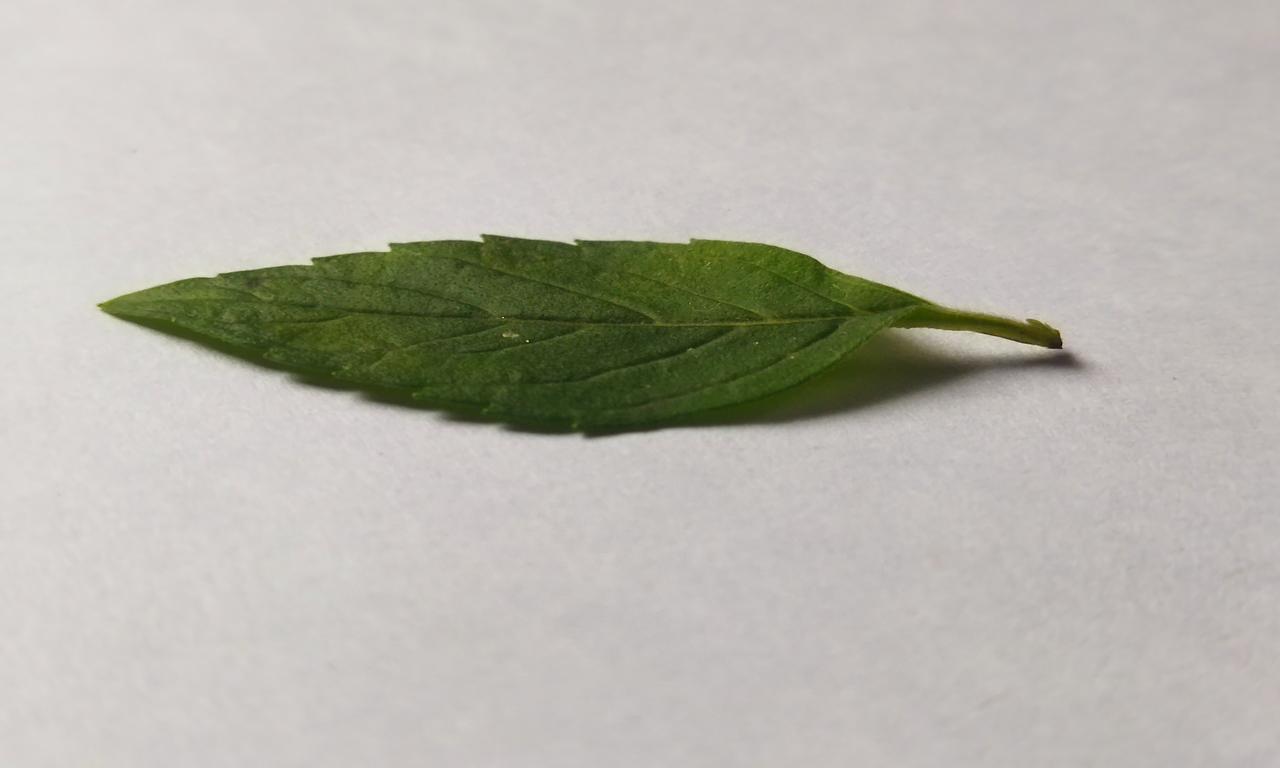
Label: Fresh